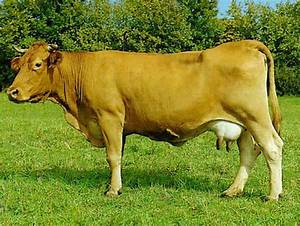
Label: cow